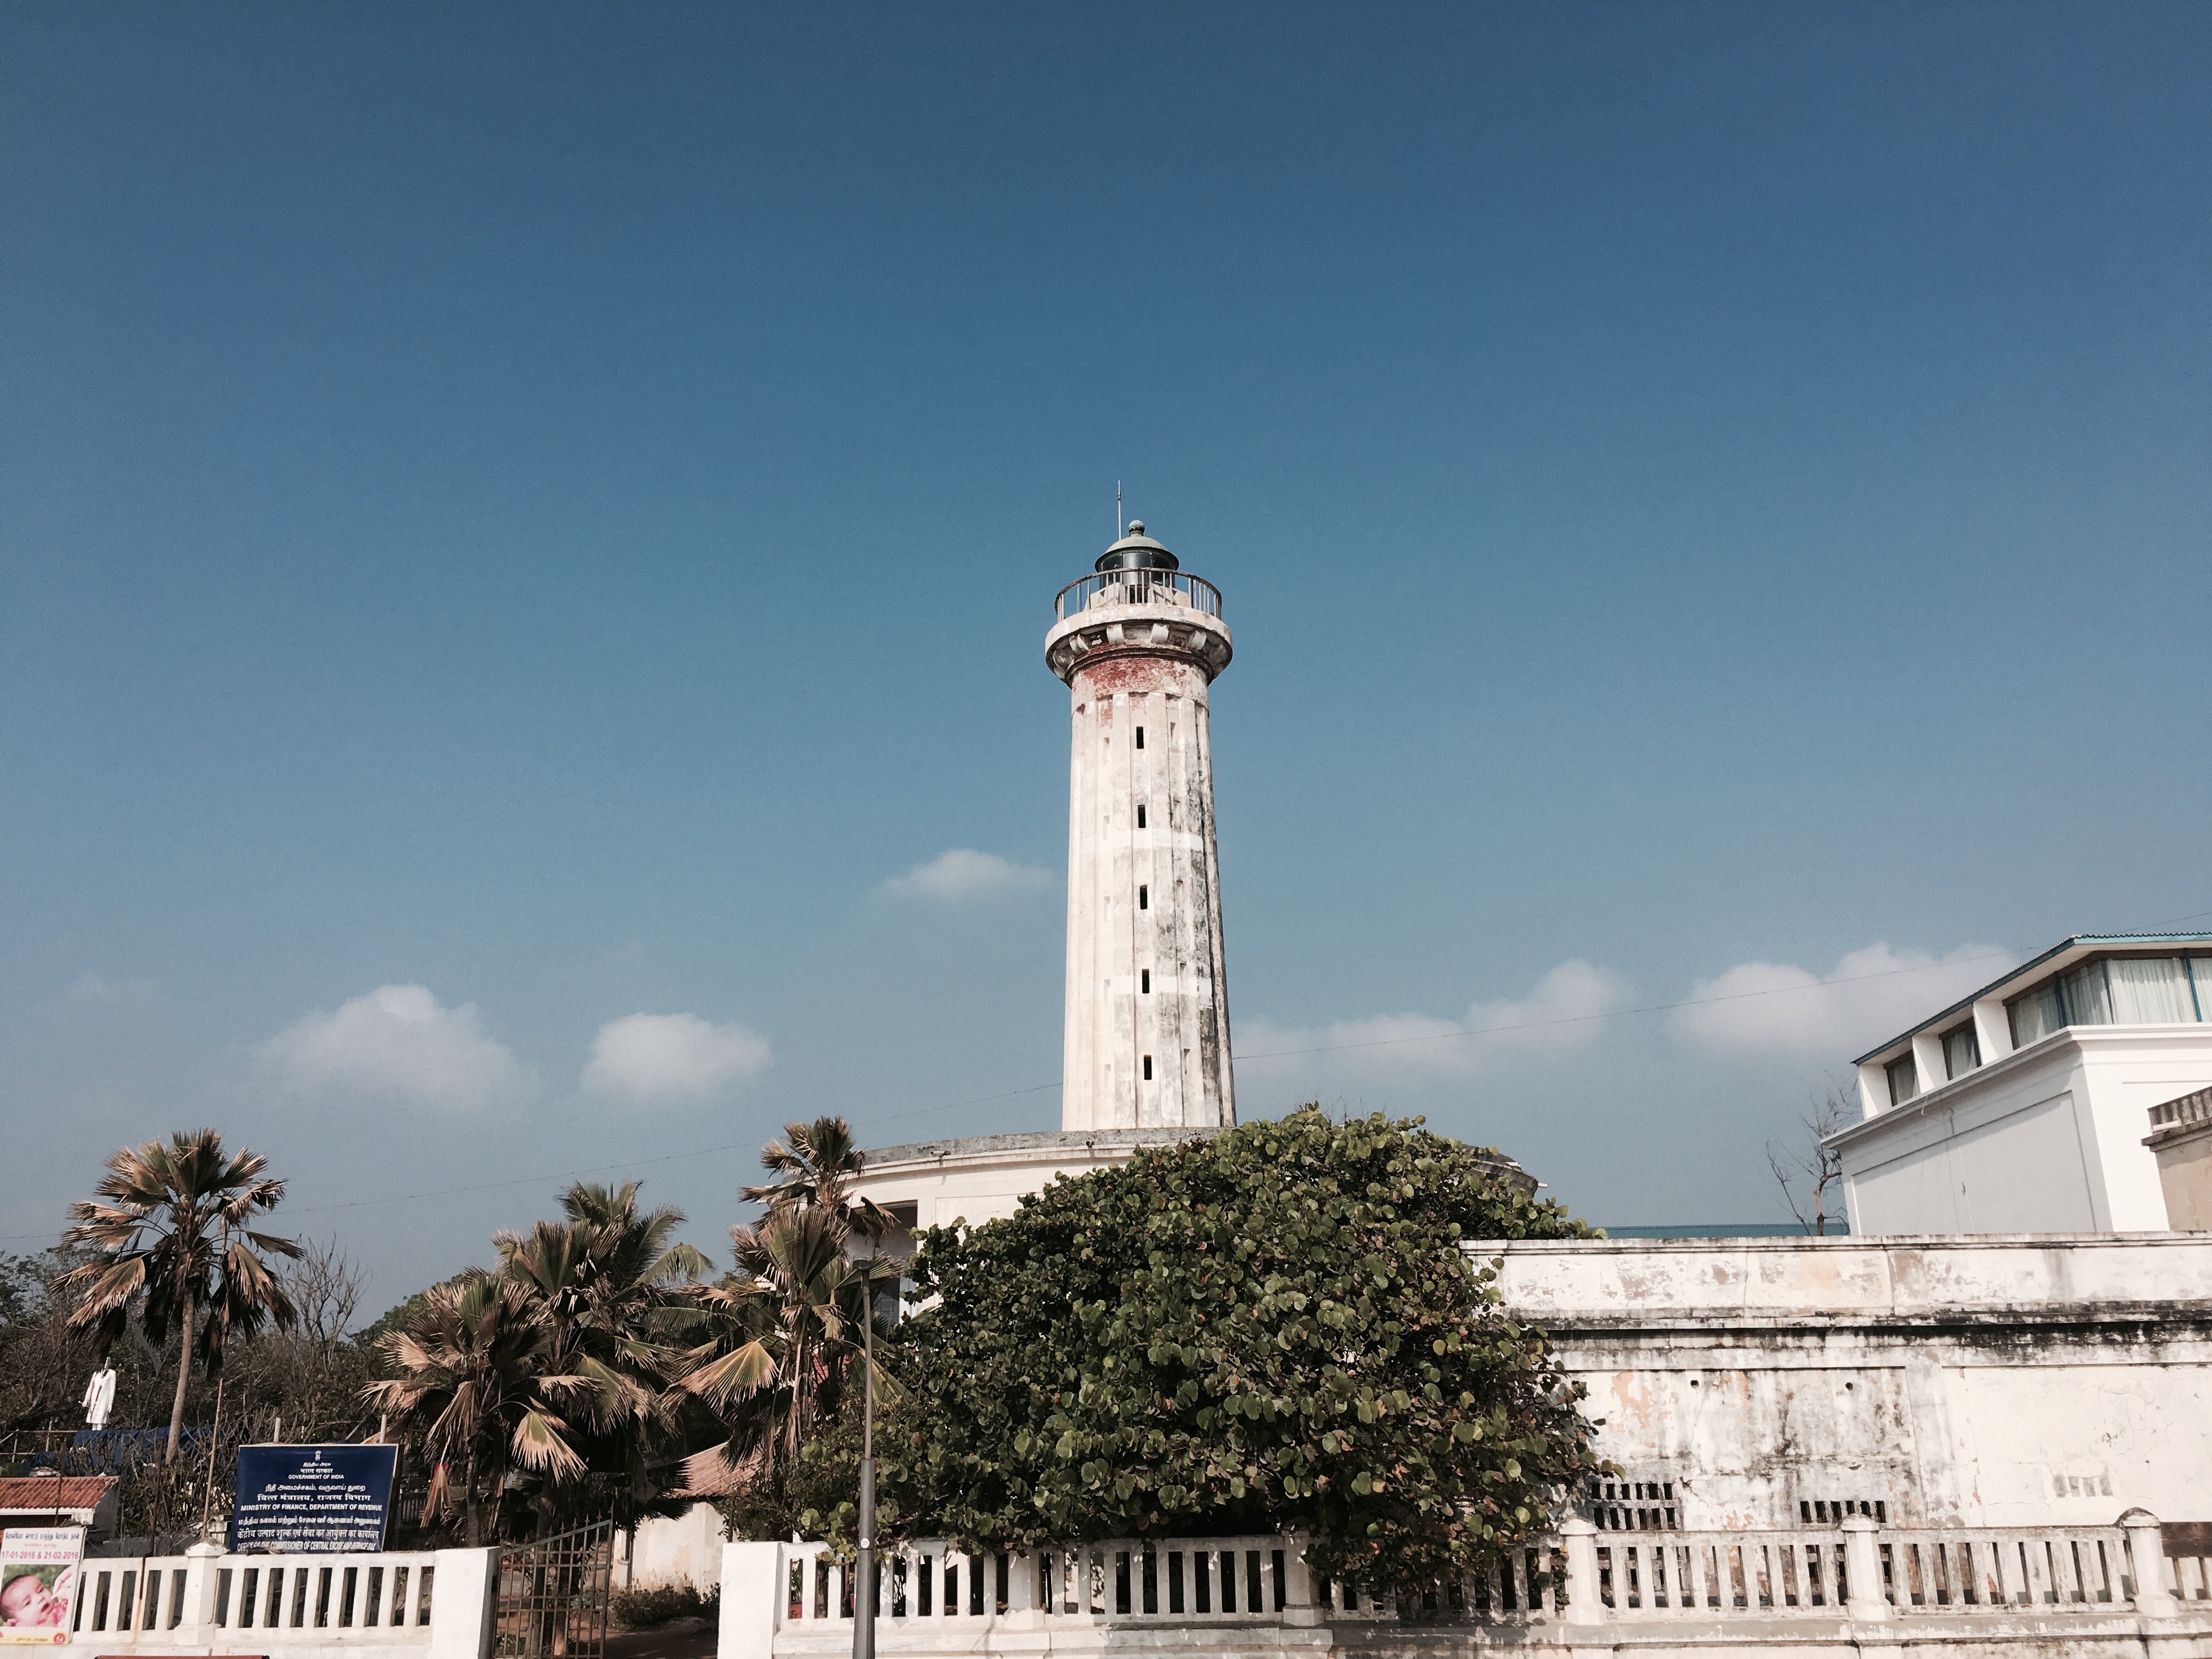
lighthouse, tower, landmark